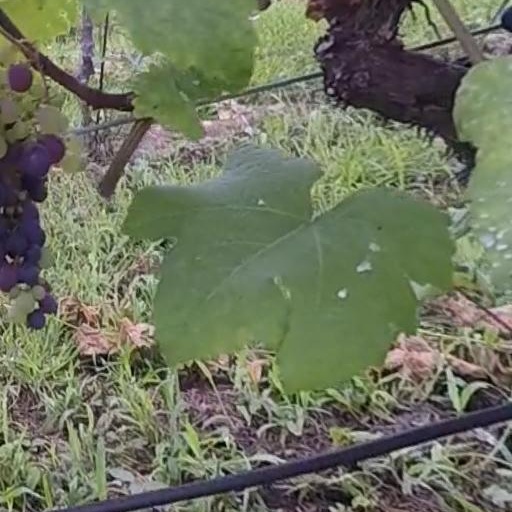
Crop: grape